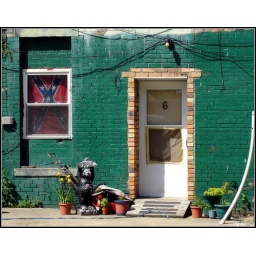
Occupying a portion of a warehouse building along WV2 in New Cumberland, Hancock County, West Virgina.